Prince of Wales Theatre, Cardiff

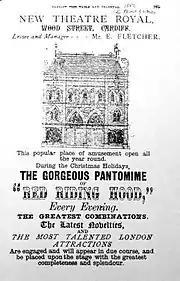
Advertisement (1882)

Binkie Beaumont (1908–1973) was appointed assistant manager of the theatre at the age of 16. This led to his career as a producer in London's West End.